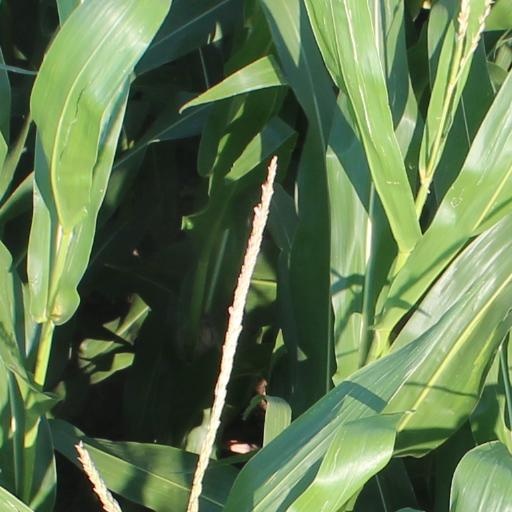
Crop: maize; corn